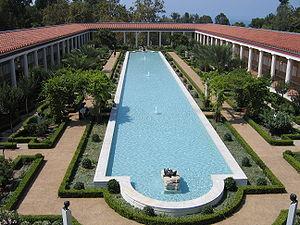
Herculanum était une ville romaine antique située dans la région italienne de Campanie, détruite par l'éruption du Vésuve en l'an 79 apr. J.-C., conservée pendant des siècles dans une gangue volcanique et remise au jour à partir du XVIIIᵉ siècle par les Bourbon-Deux-Siciles qui régnaient sur Naples.